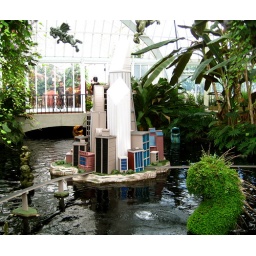
An innocent city being stalked by a green monster in the water